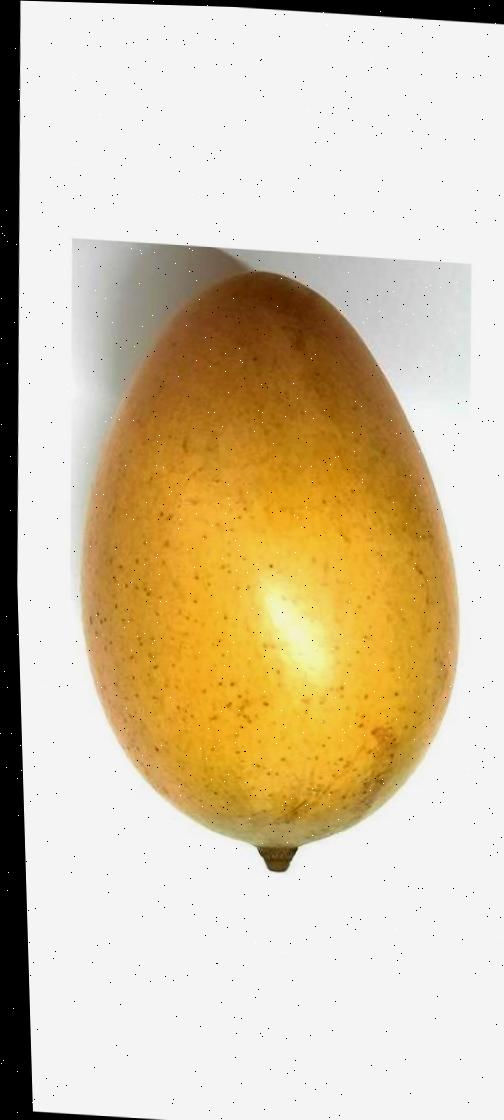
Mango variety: Shada